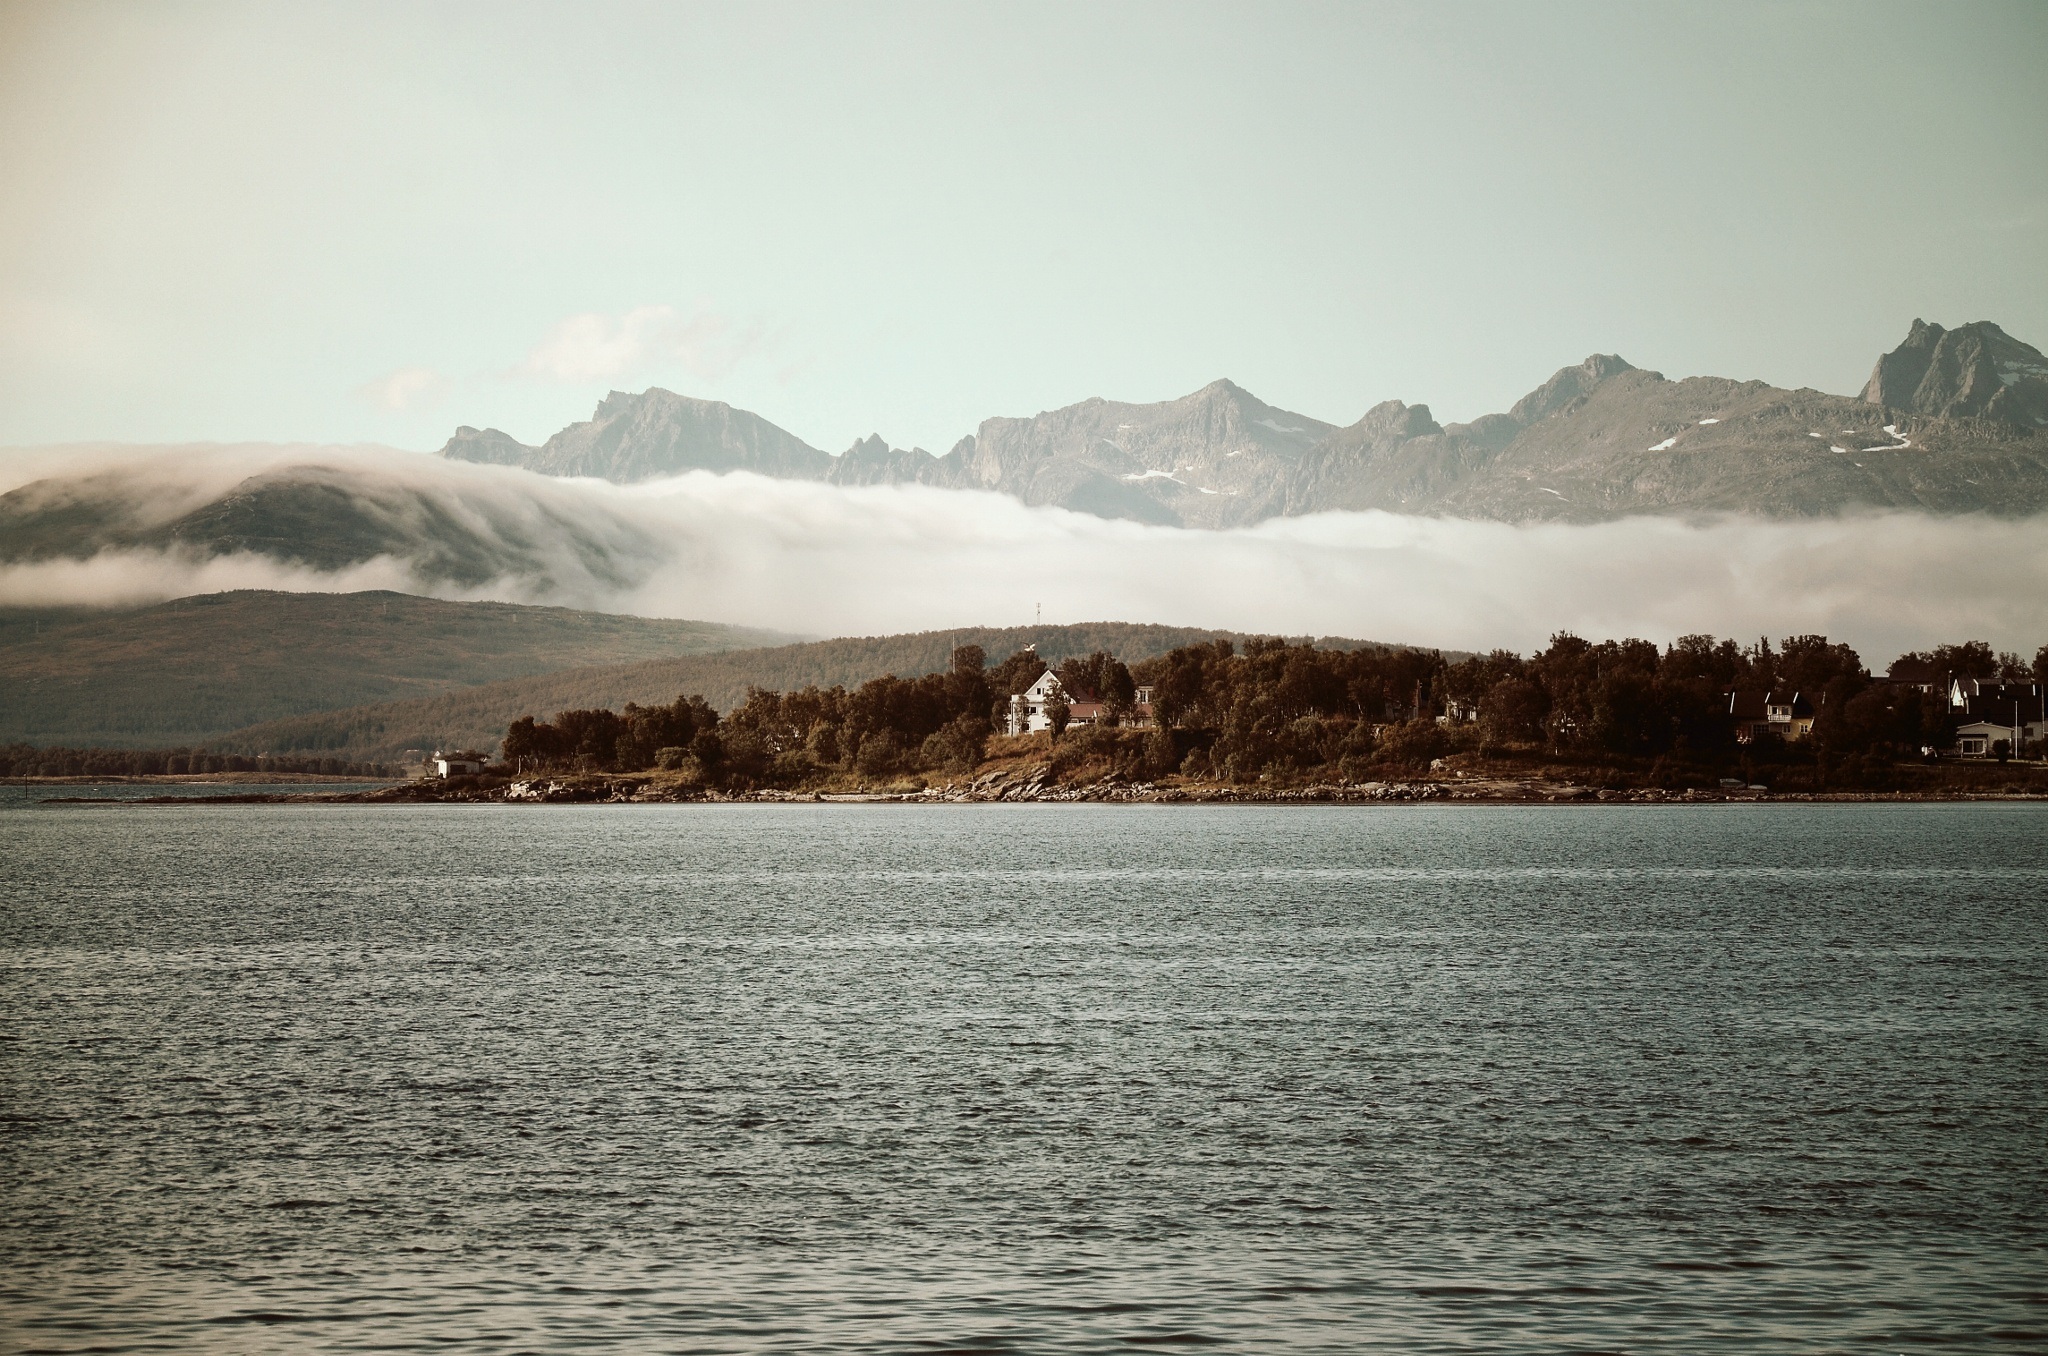
landscape, sea, coast, water, nature, ocean, horizon, mountain, snow, cloud, fog, sunrise, mist, sunlight, morning, hill, shore, wave, lake, dawn, dusk, evening, reflection, weather, bay, fjord, reservoir, body of water, loch, landform, atmospheric phenomenon, mountainous landforms